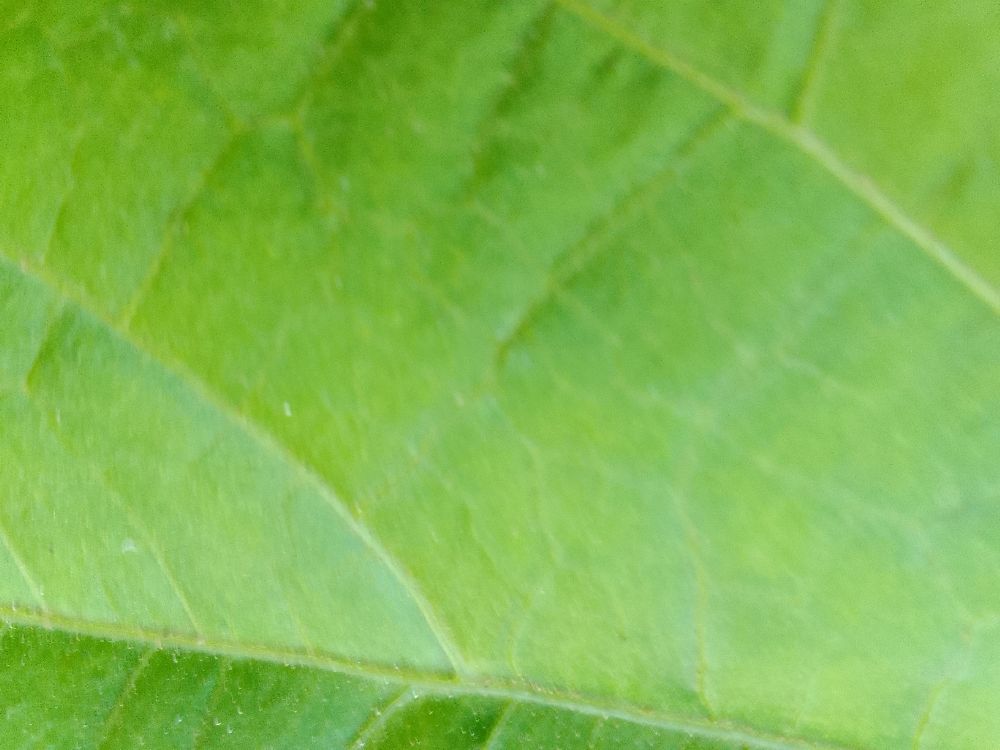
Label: healthy